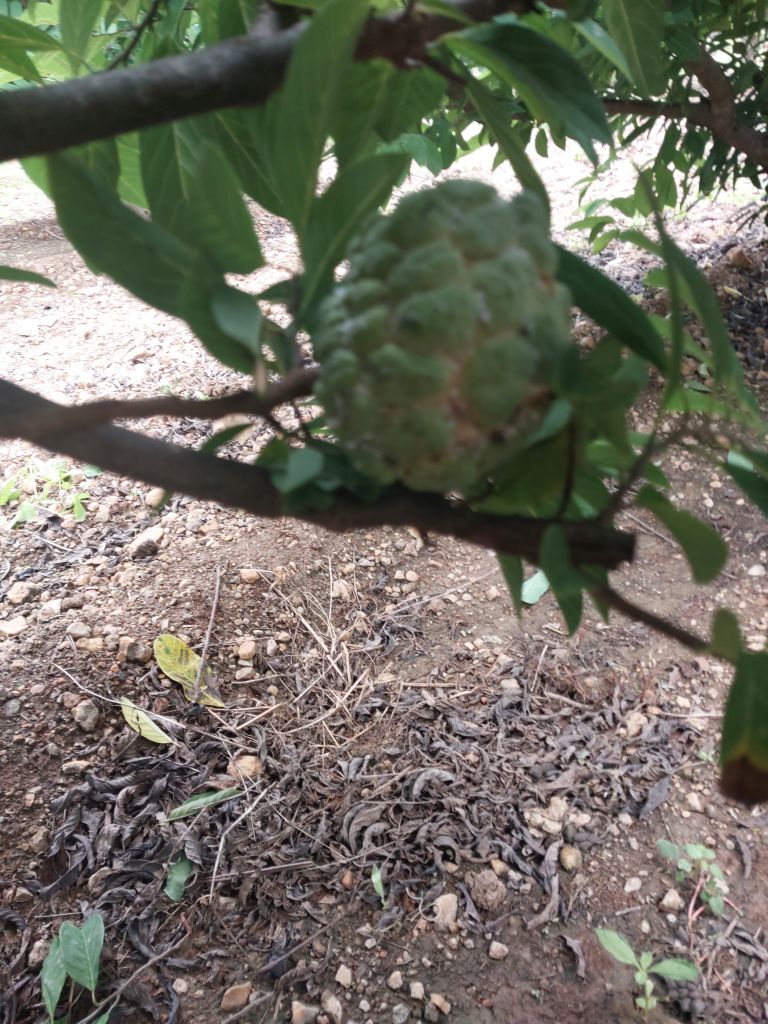
Disease label: Mealy Bug